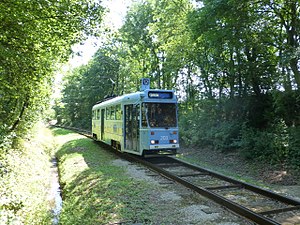
Sporvejsmuseet Skjoldenæsholm / Strækninger / Normalsporsstrækningen
OS 203 fra Oslo på vej ud i skoven.
Sporvejsmuseet Skjoldenæsholm er et museum for sporvogne og busser, der ligger ved herregården Skjoldenæsholm på Midtsjælland mellem Ringsted og Hvalsø. Museet blev indviet 26. maj 1978 og er efterfølgende blevet udbygget, så det i dag er et af de fem førende af sin art i verden. Museet anlægges og drives af ca. 150 frivillige medlemmer af Sporvejshistorisk Selskab, der også står for restaurering og vedligeholdelse.